Liyutan Dam

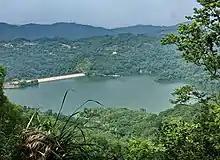
Liyutan Reservoir

The Liyutan Dam is a dam in Sanyi Township, Miaoli County, Taiwan.